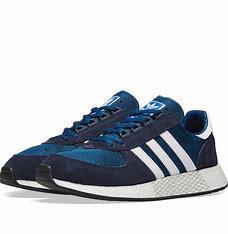
Brand: Adidas
Model: Marathon Tech